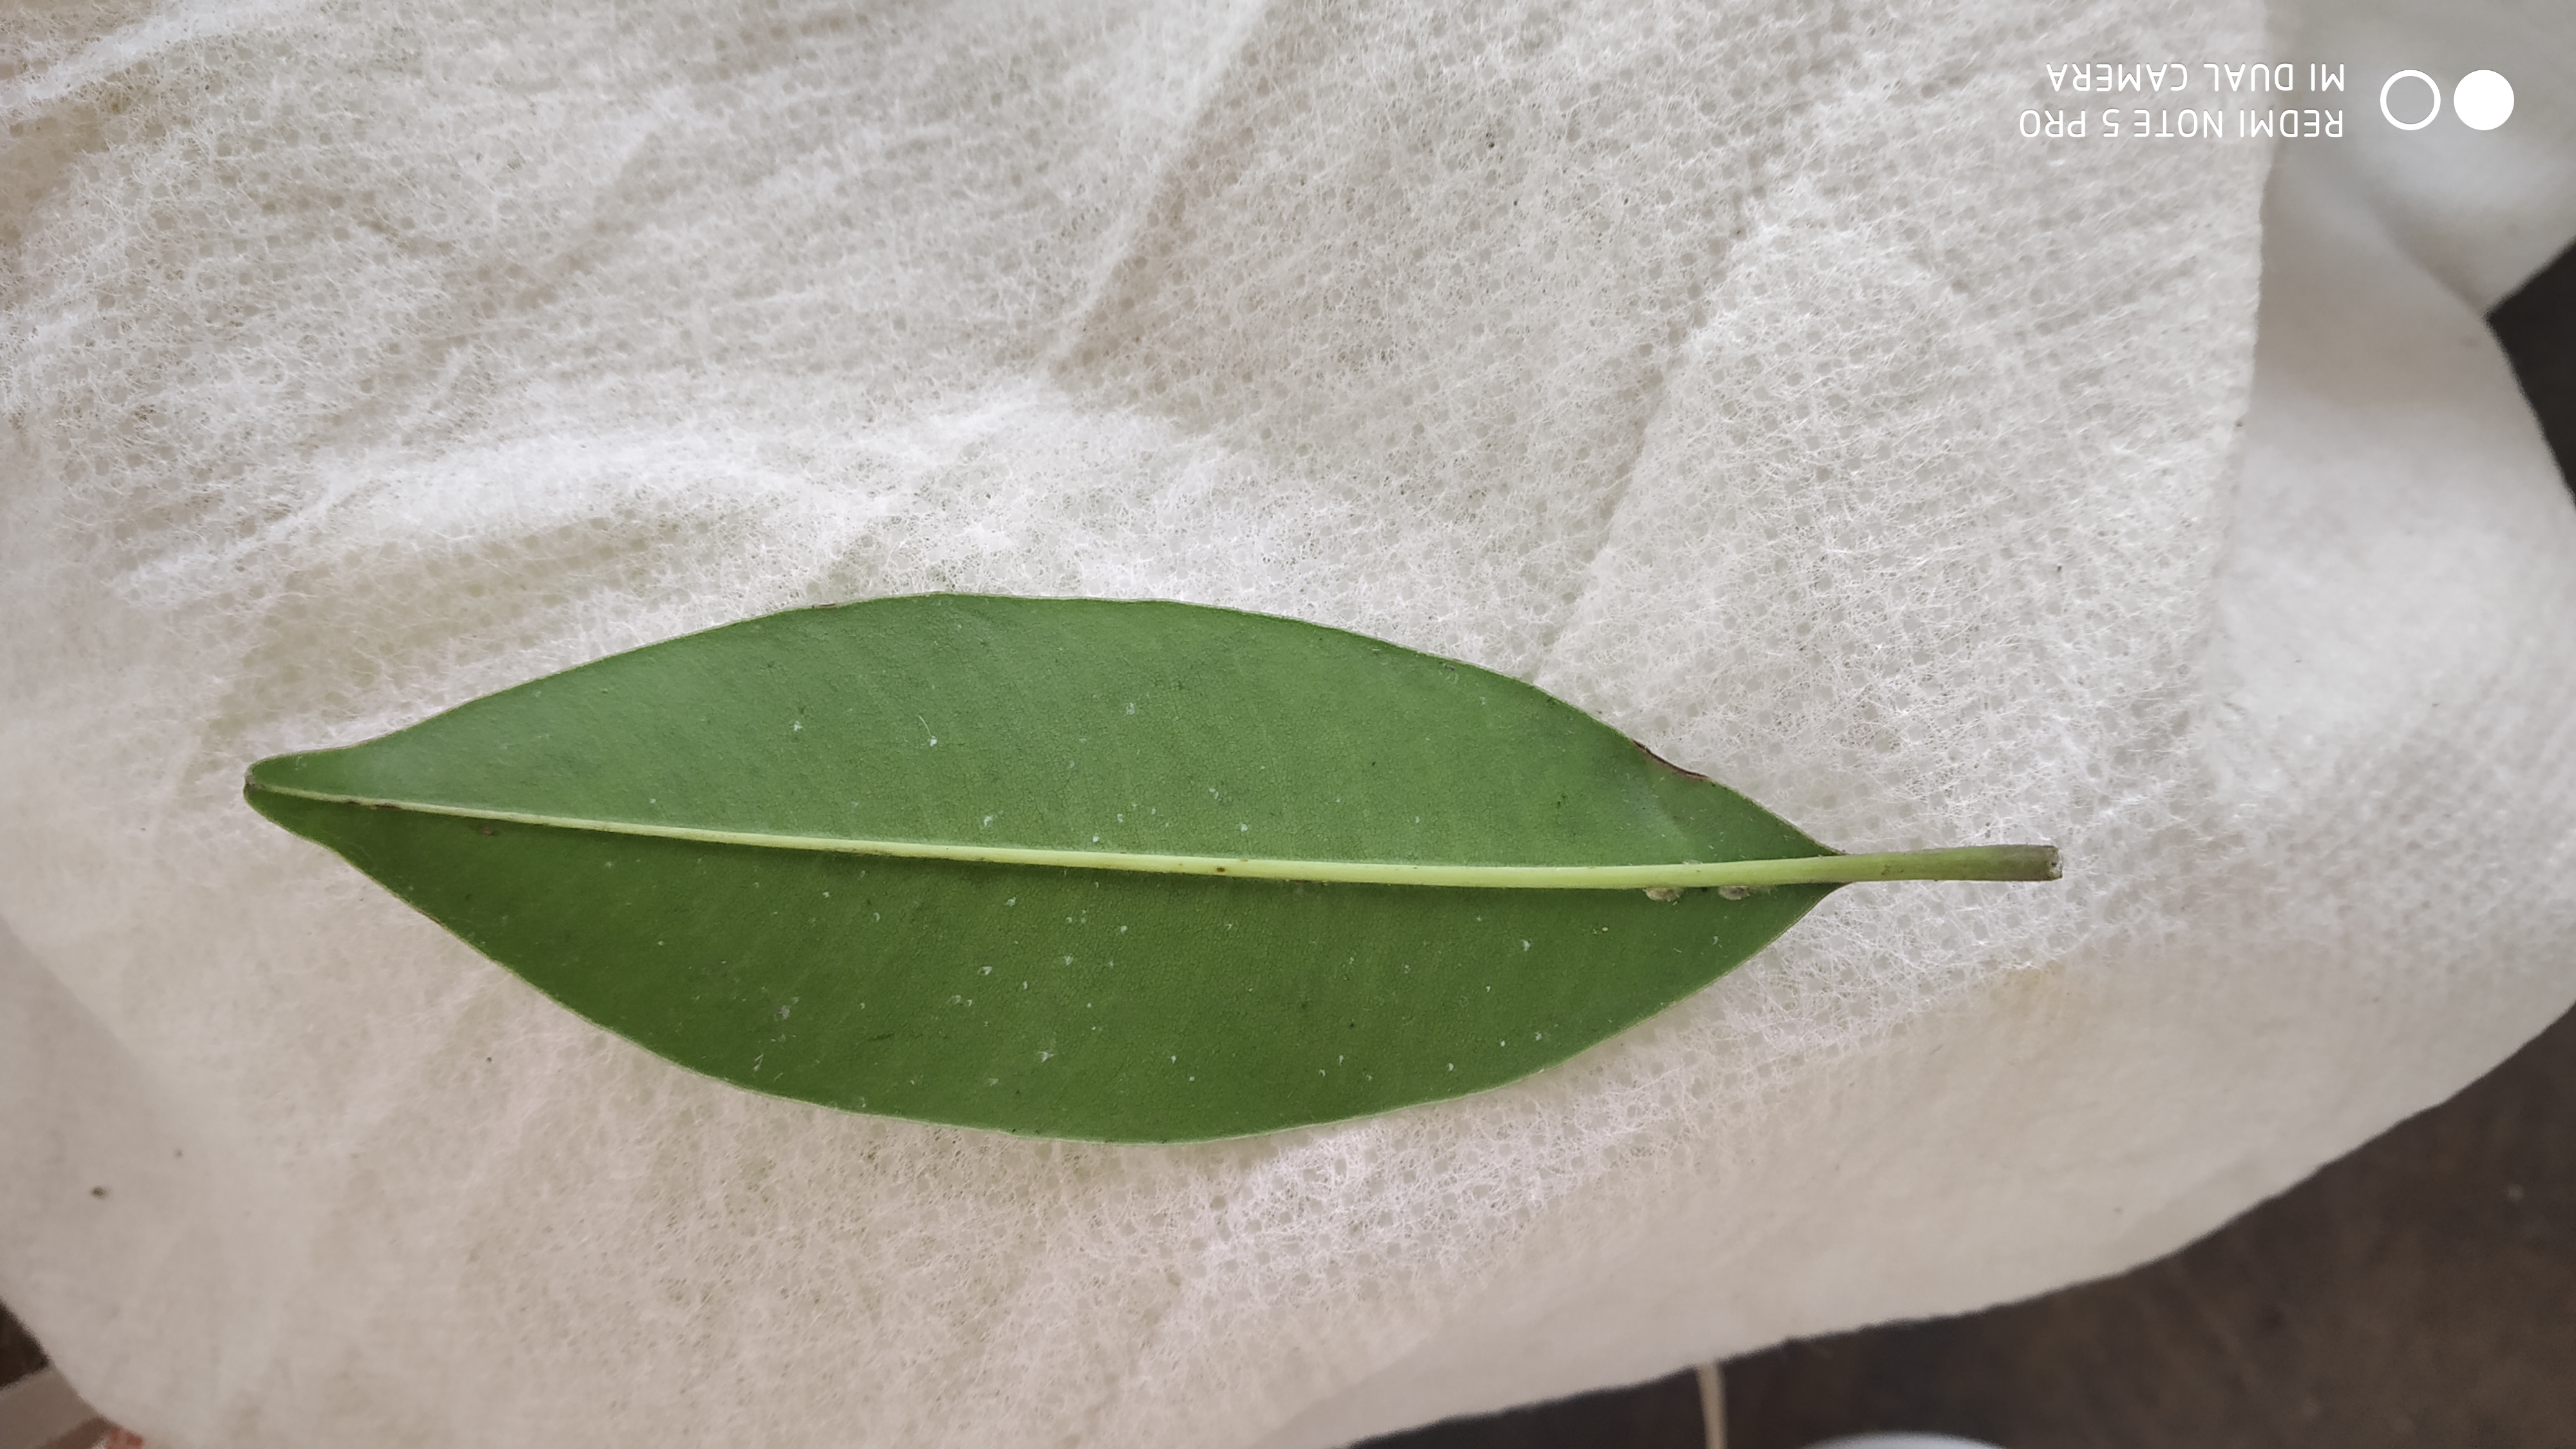
Plant: Sapota